Sky position (RA, Dec in degrees): 216.541, -2.281
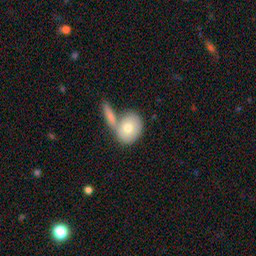
Galaxy morphology: Merging Galaxies